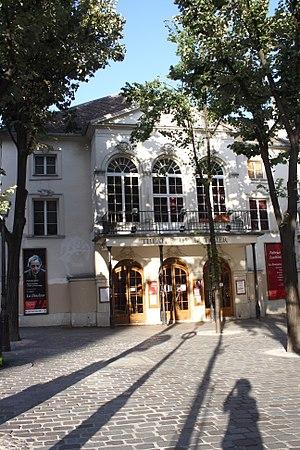
Les Jeunes Années est une série télévisée française réalisée par Joseph Drimal en 1965.